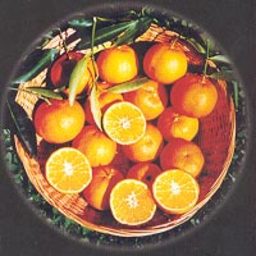
Label: Orange